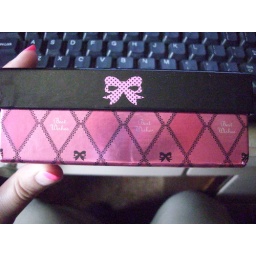
Baitu from the forum sent me a cute little PiF in this cute little box - love it!